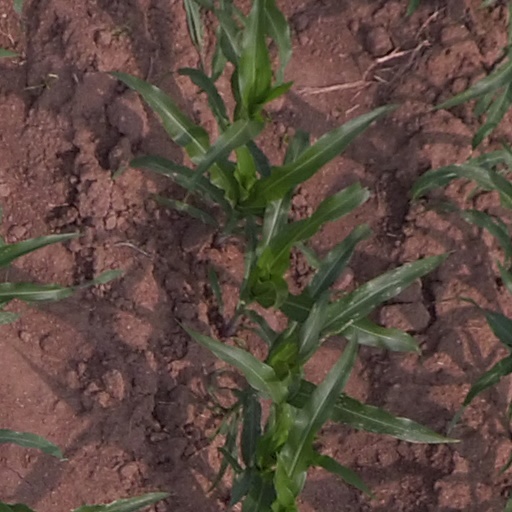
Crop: maize; corn